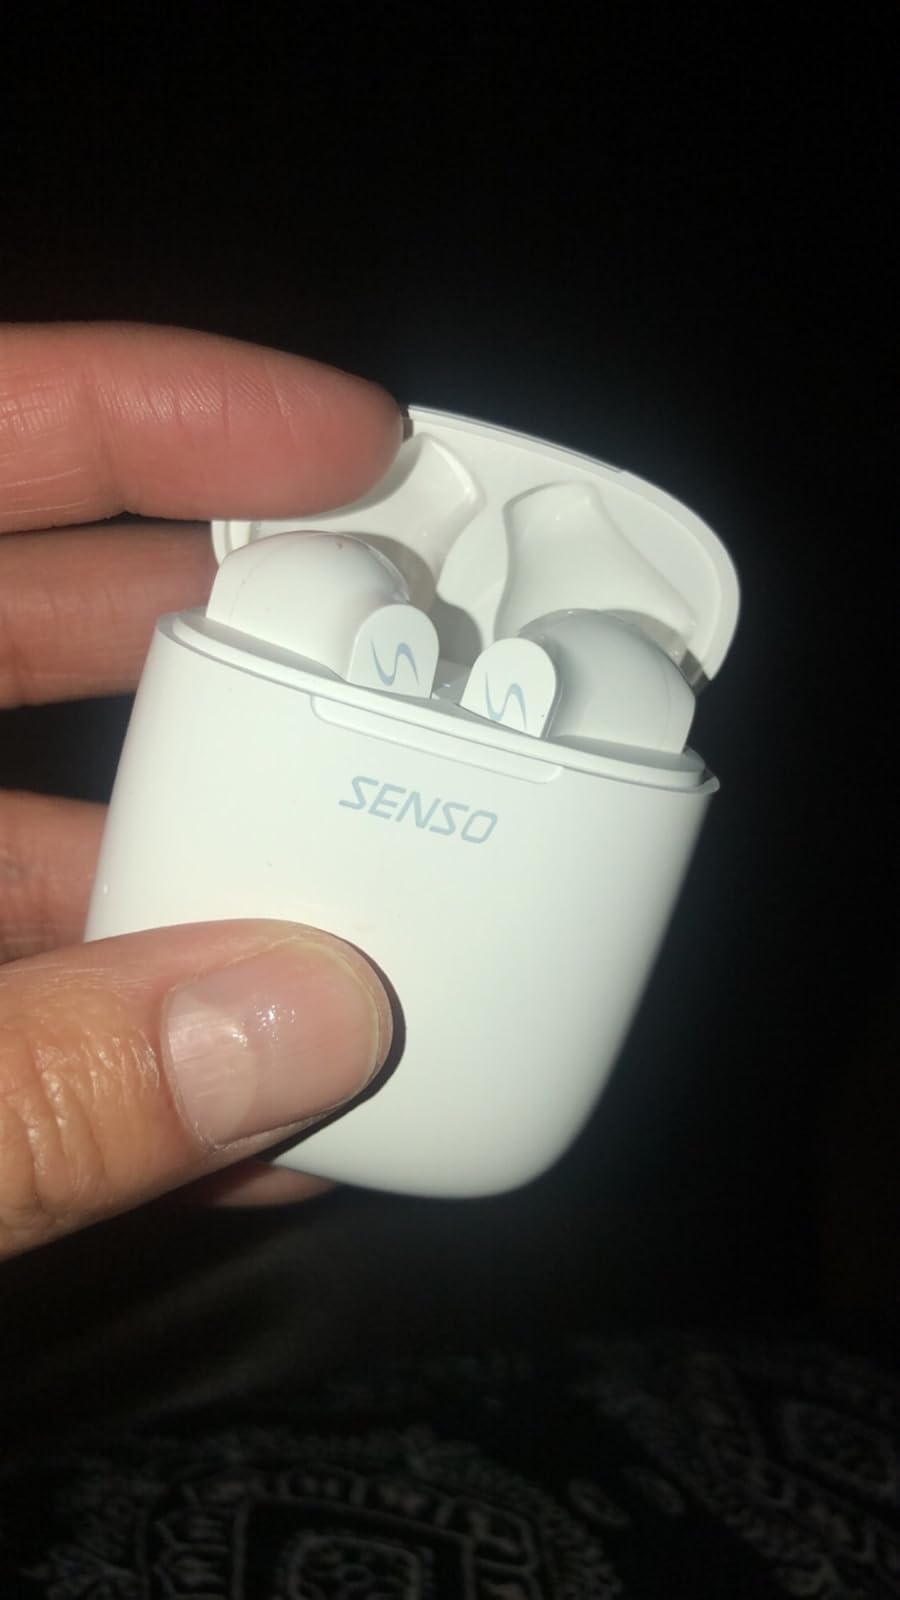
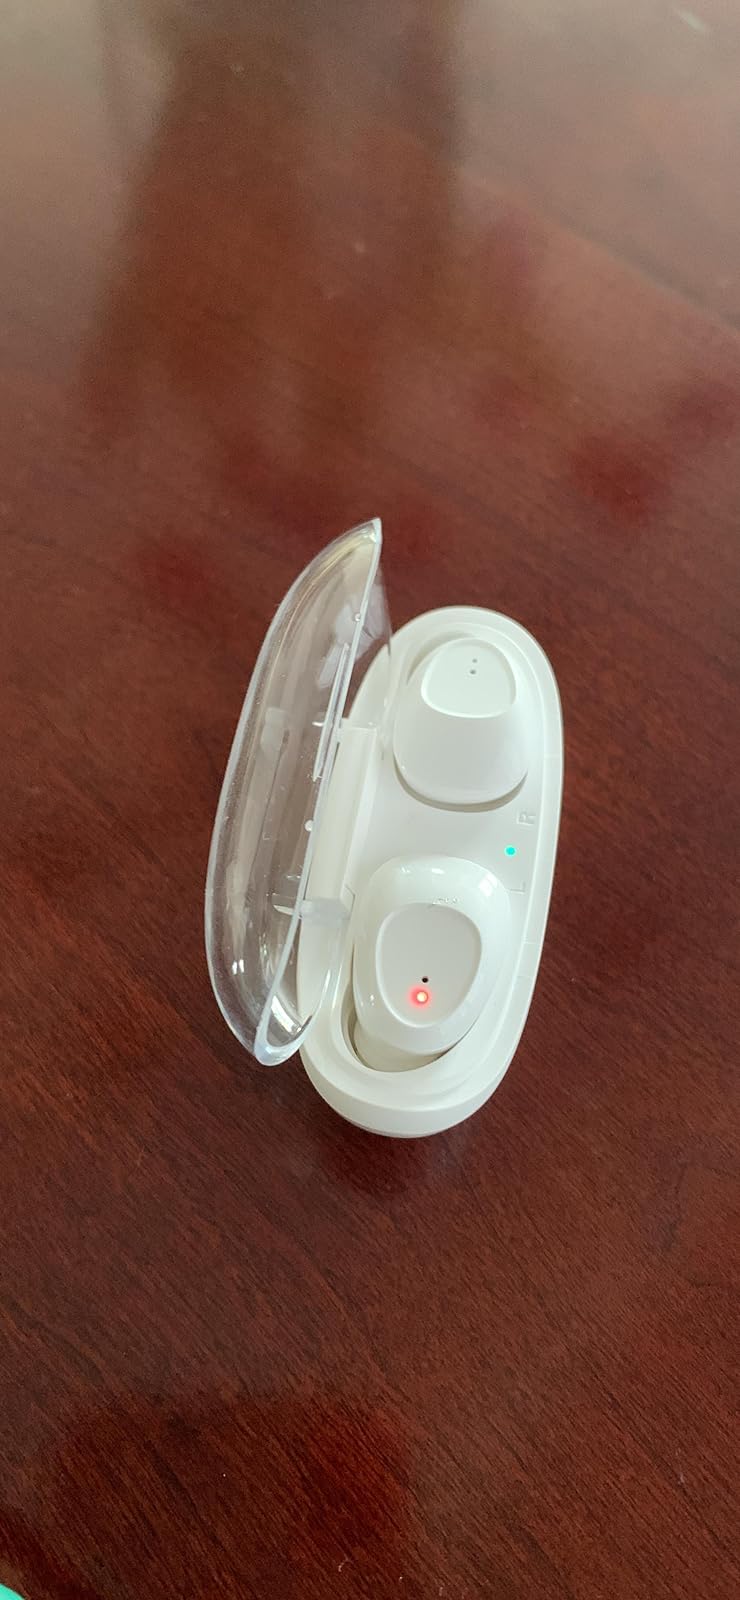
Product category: earbuds
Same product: no